Orange Kloof

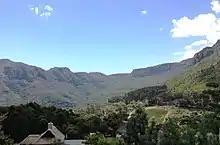
Orange Kloof. The forested valley viewed, from the south.

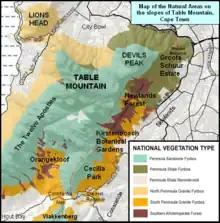
Orangekloof and adjacent natural areas on Table Mountain

Orange Kloof is an area of Table Mountain National Park in Cape Town, South Africa.